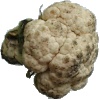
Label: cauliflower